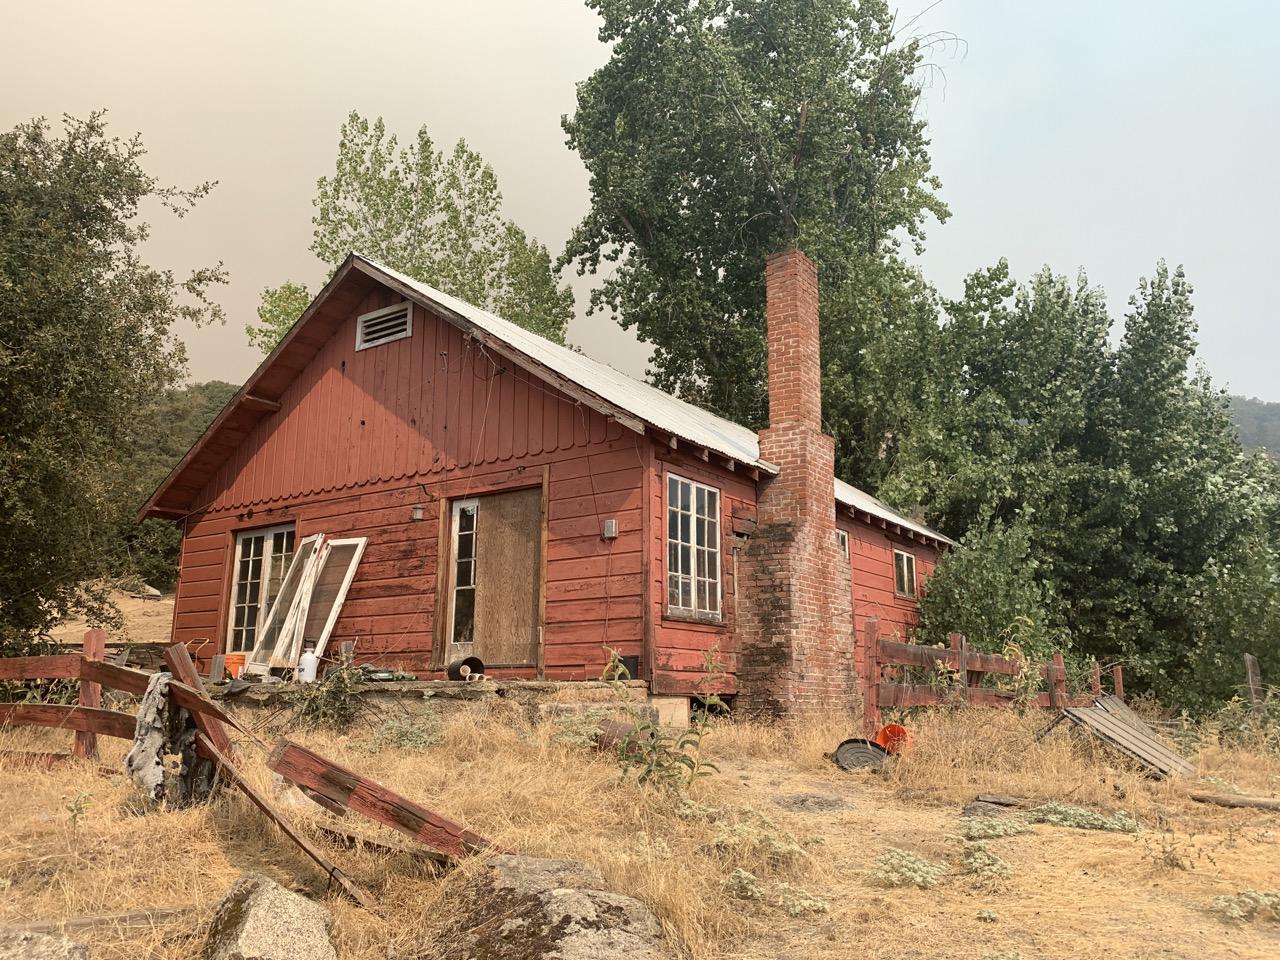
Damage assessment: no_damage